Dar Ben Ayed

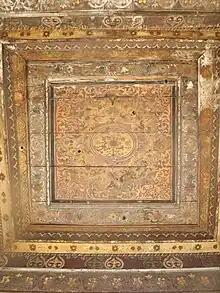
The interior of Ben Ayed Palace

Dar Ben Ayed is an old palace of the medina of Tunis. It is located in the Ben Ayed Street in Bab Jedid, near Tourbet el Bey and Souk Es Sabbaghine.